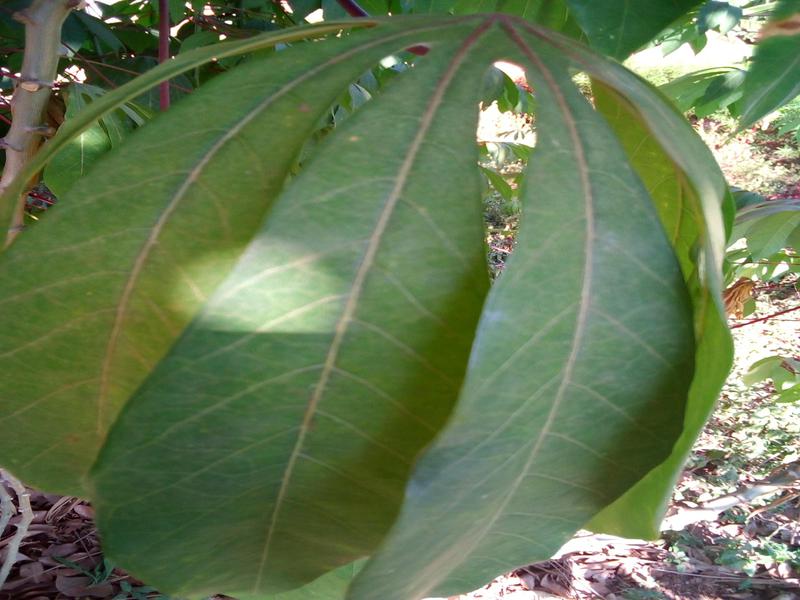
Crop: cassava
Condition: healthy